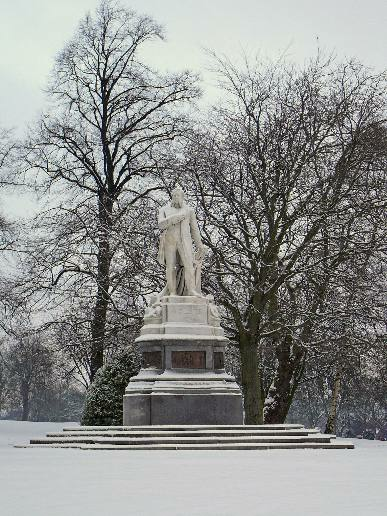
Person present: No